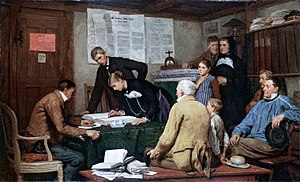
Borgerlig vielse
En borgerlig vielse i 1800'tallets Schweiz. (Albert Anker, 1887)
En borgerlig vielse er et bryllup, som foretages uden en religiøs ceremoni. Vielser af denne art forrettes af en giftefoged, som typisk er en borgmester eller anden embedsmand på et rådhus. I Danmark har man fra 1851 kunnet blive borgerligt viet.